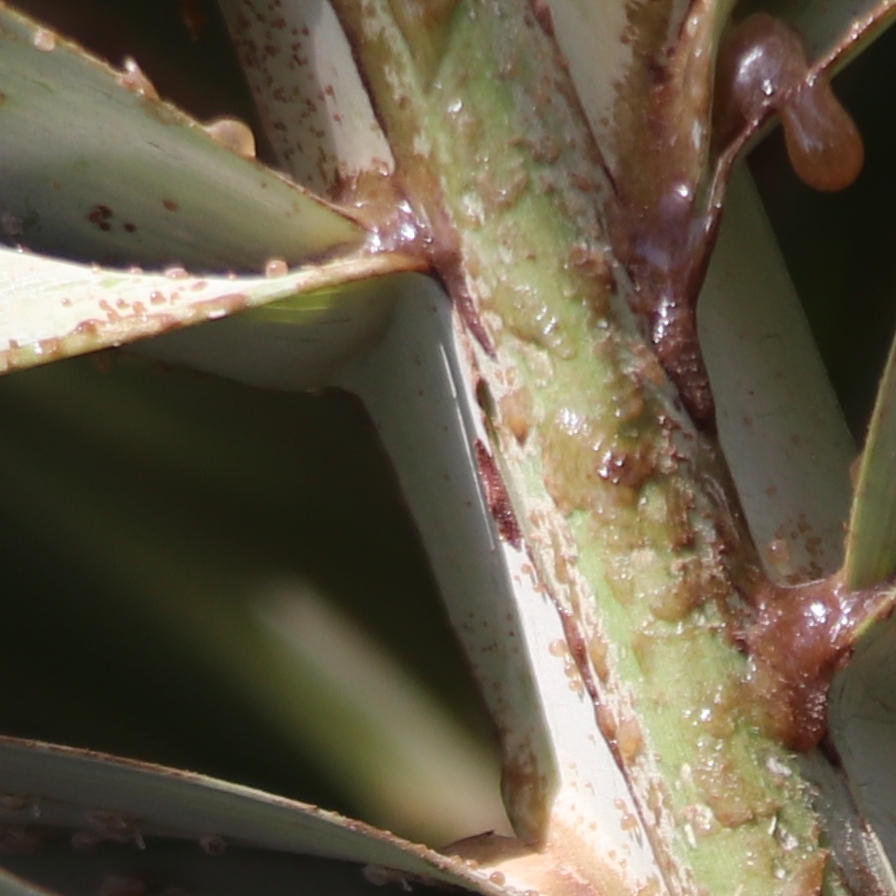
Label: Dubas